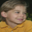
Label: boy